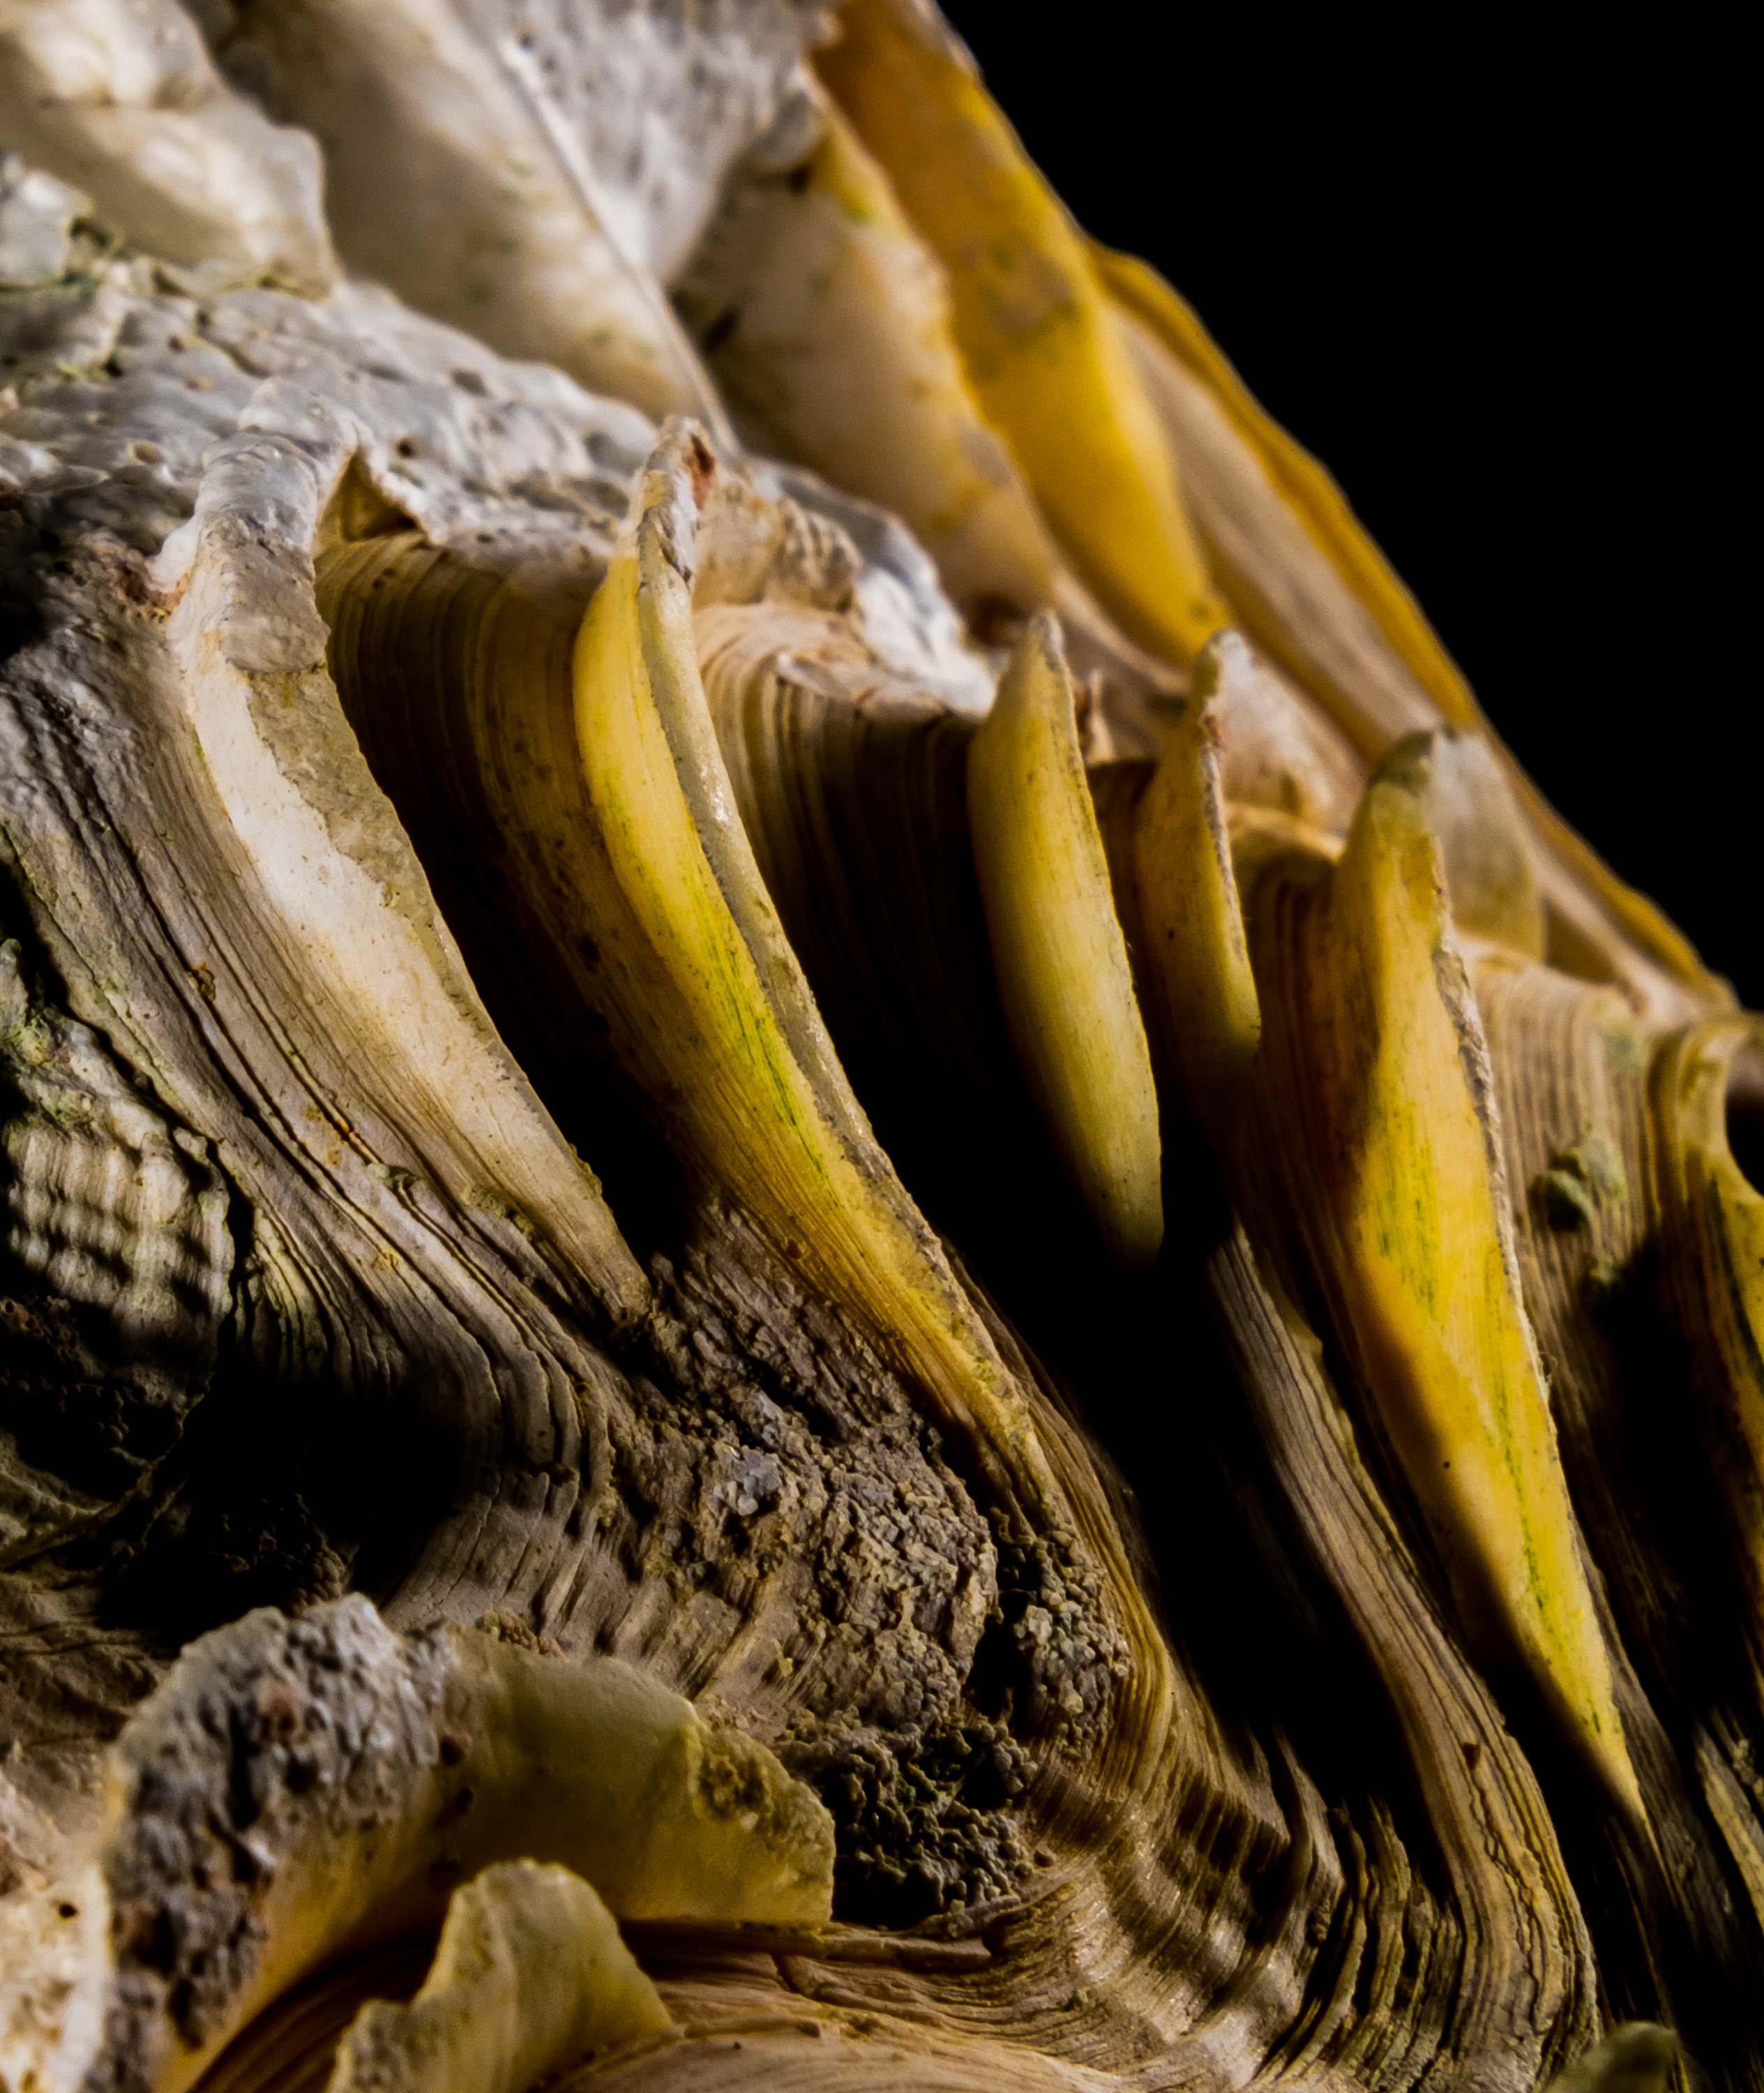
tree, nature, plant, leaf, flower, food, produce, botany, reptile, yellow, close, flora, fauna, shell, close up, carving, macro photography, limescale